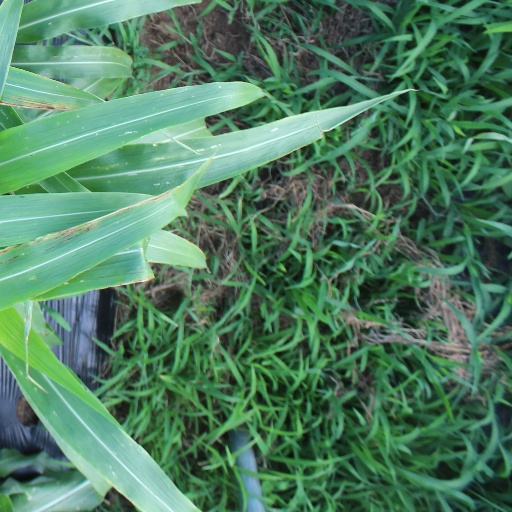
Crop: sorghum